Lowmac

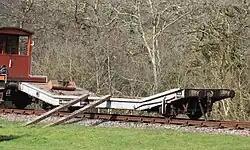
A British Railways' Lowmac preserved on the Bodmin and Wenford Railway

Lowmac is a United Kingdom railway term for a design of low-floored ('well') wagon. A Lowmac's purpose is for carrying vehicles or equipment that would normally be over the recommended height of a normal flatbed wagon, and hence exceed the loading gauge.